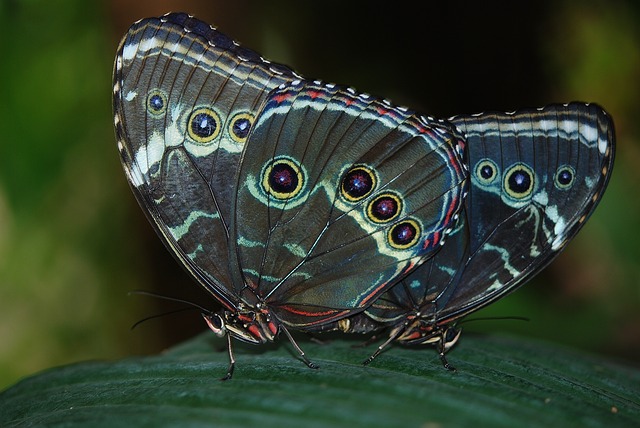
Label: butterfly